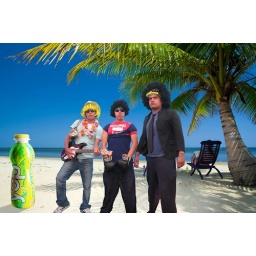
Relaxing under a palm tree on remote beach